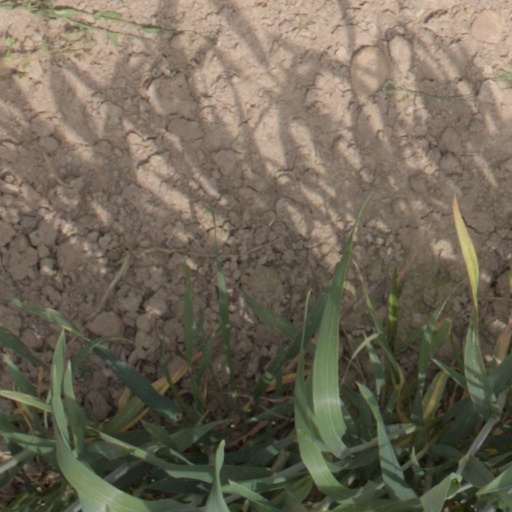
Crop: wheat